John Greenleaf Whittier

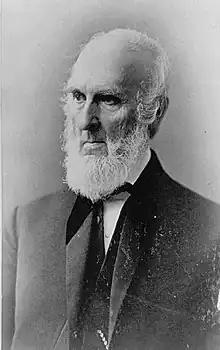
John Greenleaf Whittier, 1885

John Greenleaf Whittier (December 17, 1807 – September 7, 1892) was an American Quaker poet and advocate of the abolition of slavery in the United States. Frequently listed as one of the fireside poets, he was influenced by the Scottish poet Robert Burns. Whittier is remembered particularly for his anti-slavery writings, as well as his 1866 book "Snow-Bound".